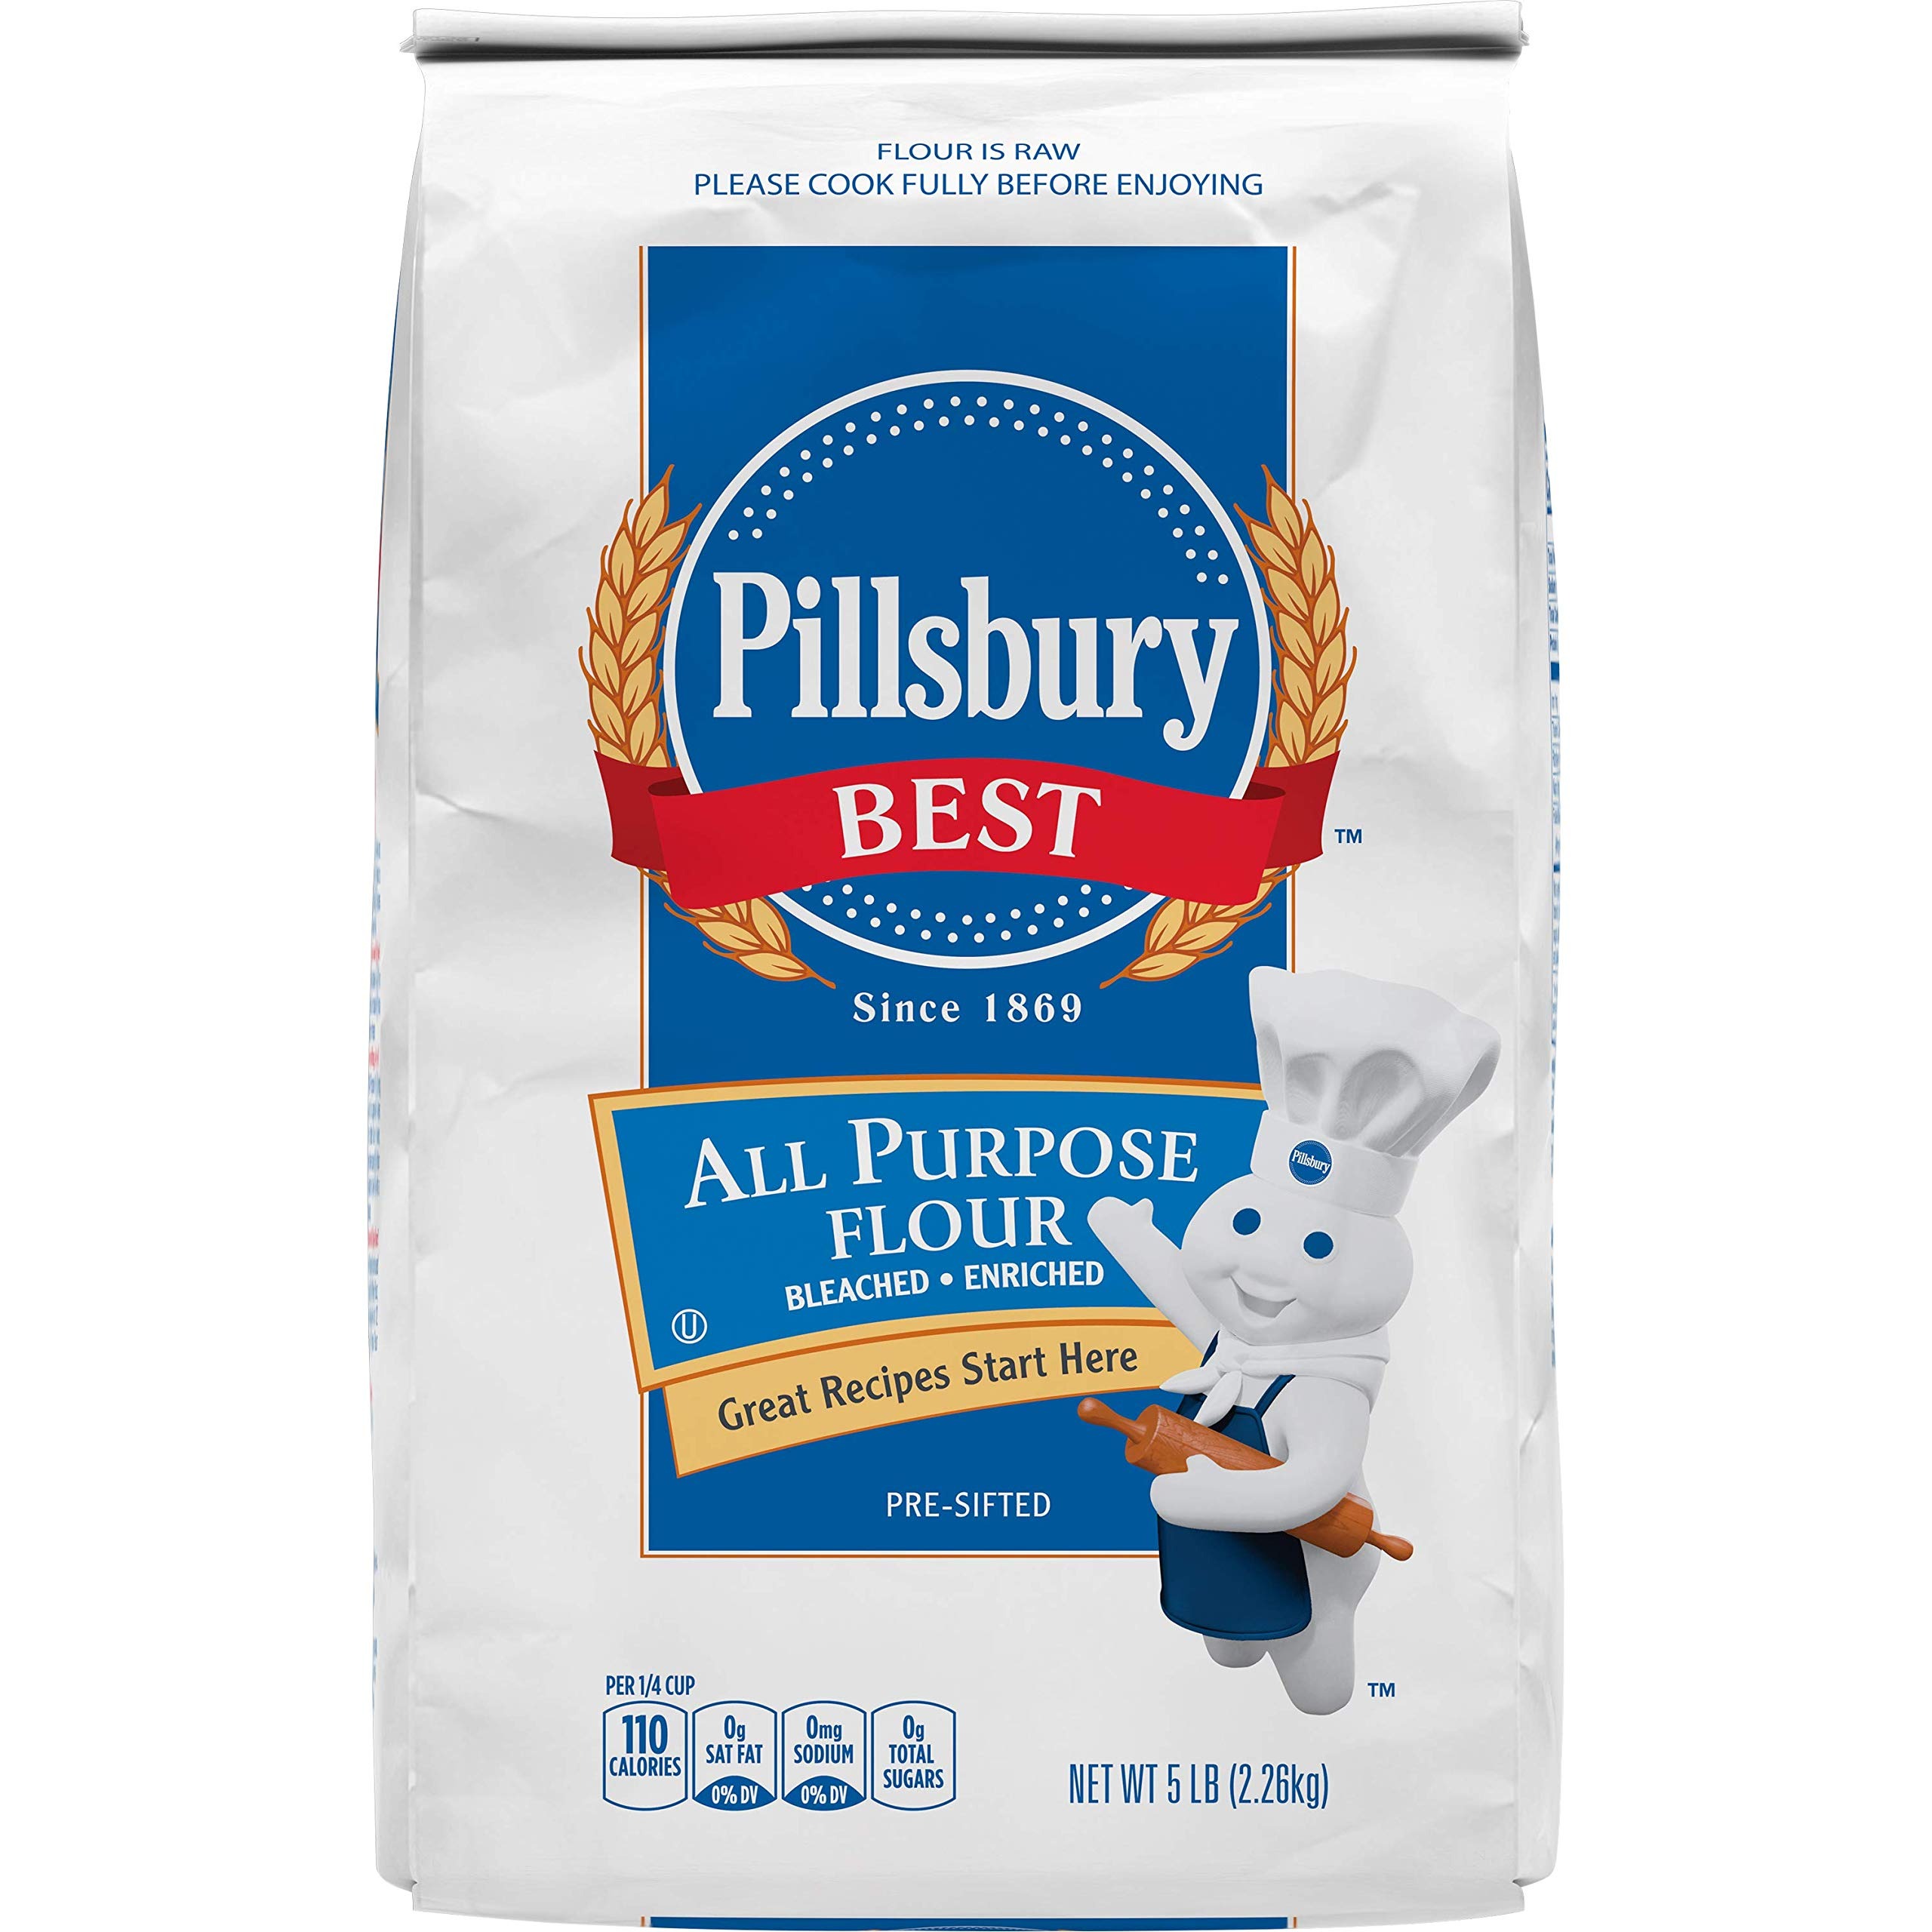
Item Name: Pillsbury Best All Purpose Flour, 5 Pound
Bullet Point 1: Contains 1, 5 lb bag of Pillsbury BEST All Purpose Flour
Bullet Point 2: All Purpose Flour
Bullet Point 3: Milled from high quality grains
Bullet Point 4: Ideal for your baking needs
Bullet Point 5: Pre-sifted for your convenience
Value: 80.0
Unit: Ounce

Price: 5.19